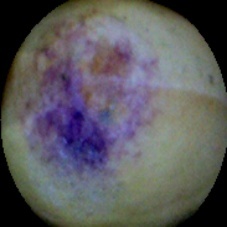
Label: Spotted